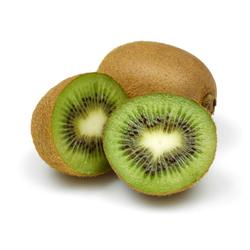
Label: Kiwi